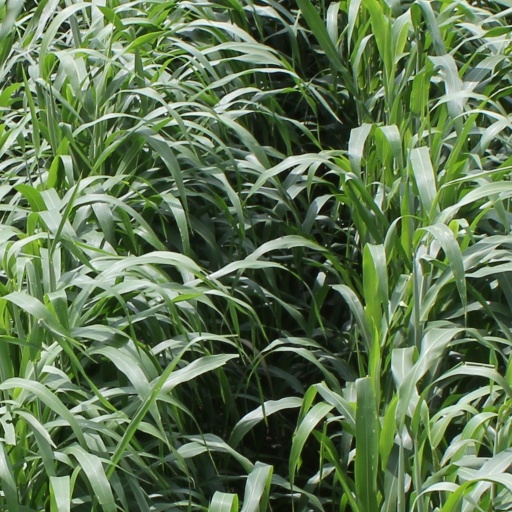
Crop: sorghum